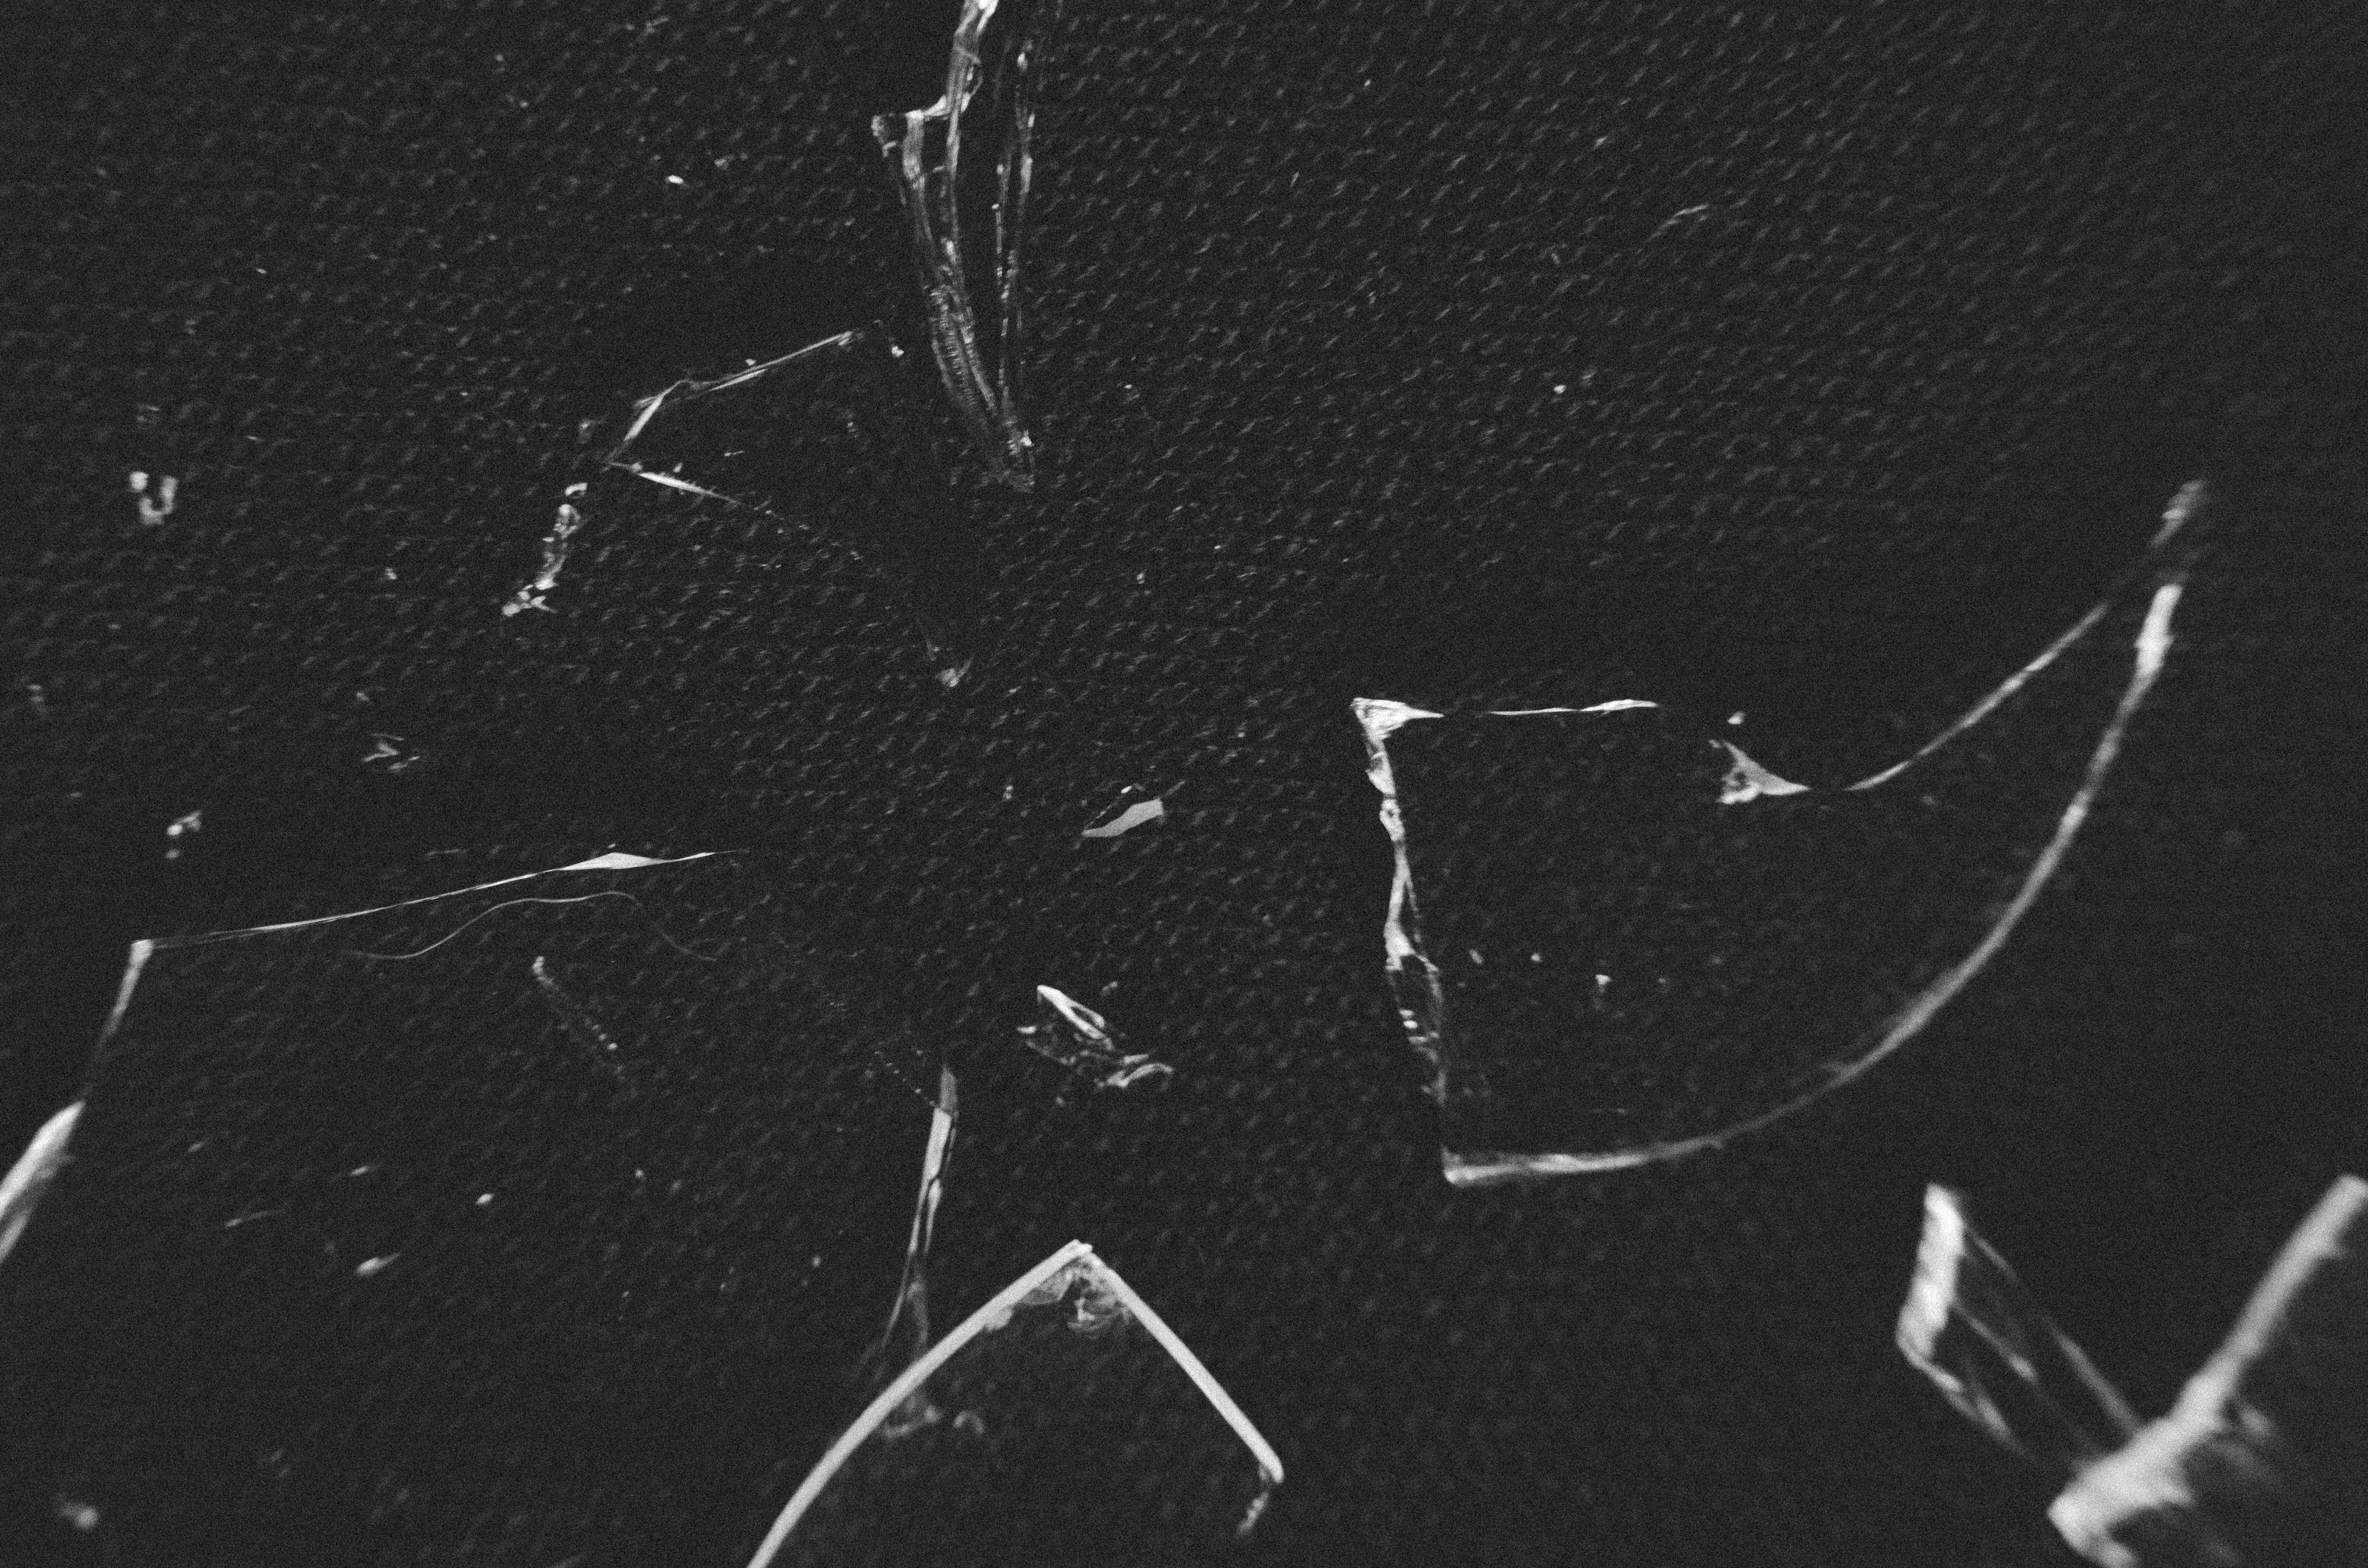
black and white, line, constellation, black, monochrome, astronomical object, monochrome photography